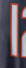
Number: 1